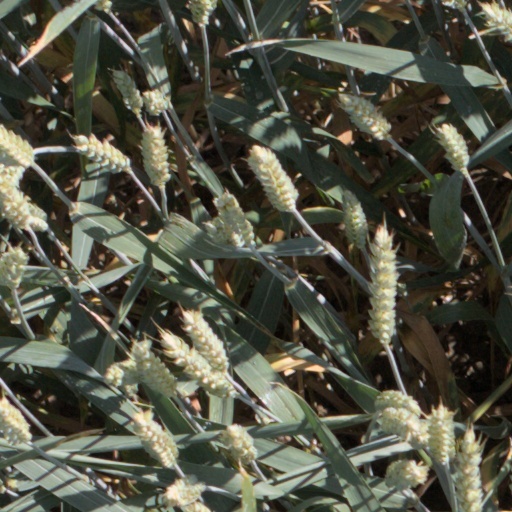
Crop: wheat